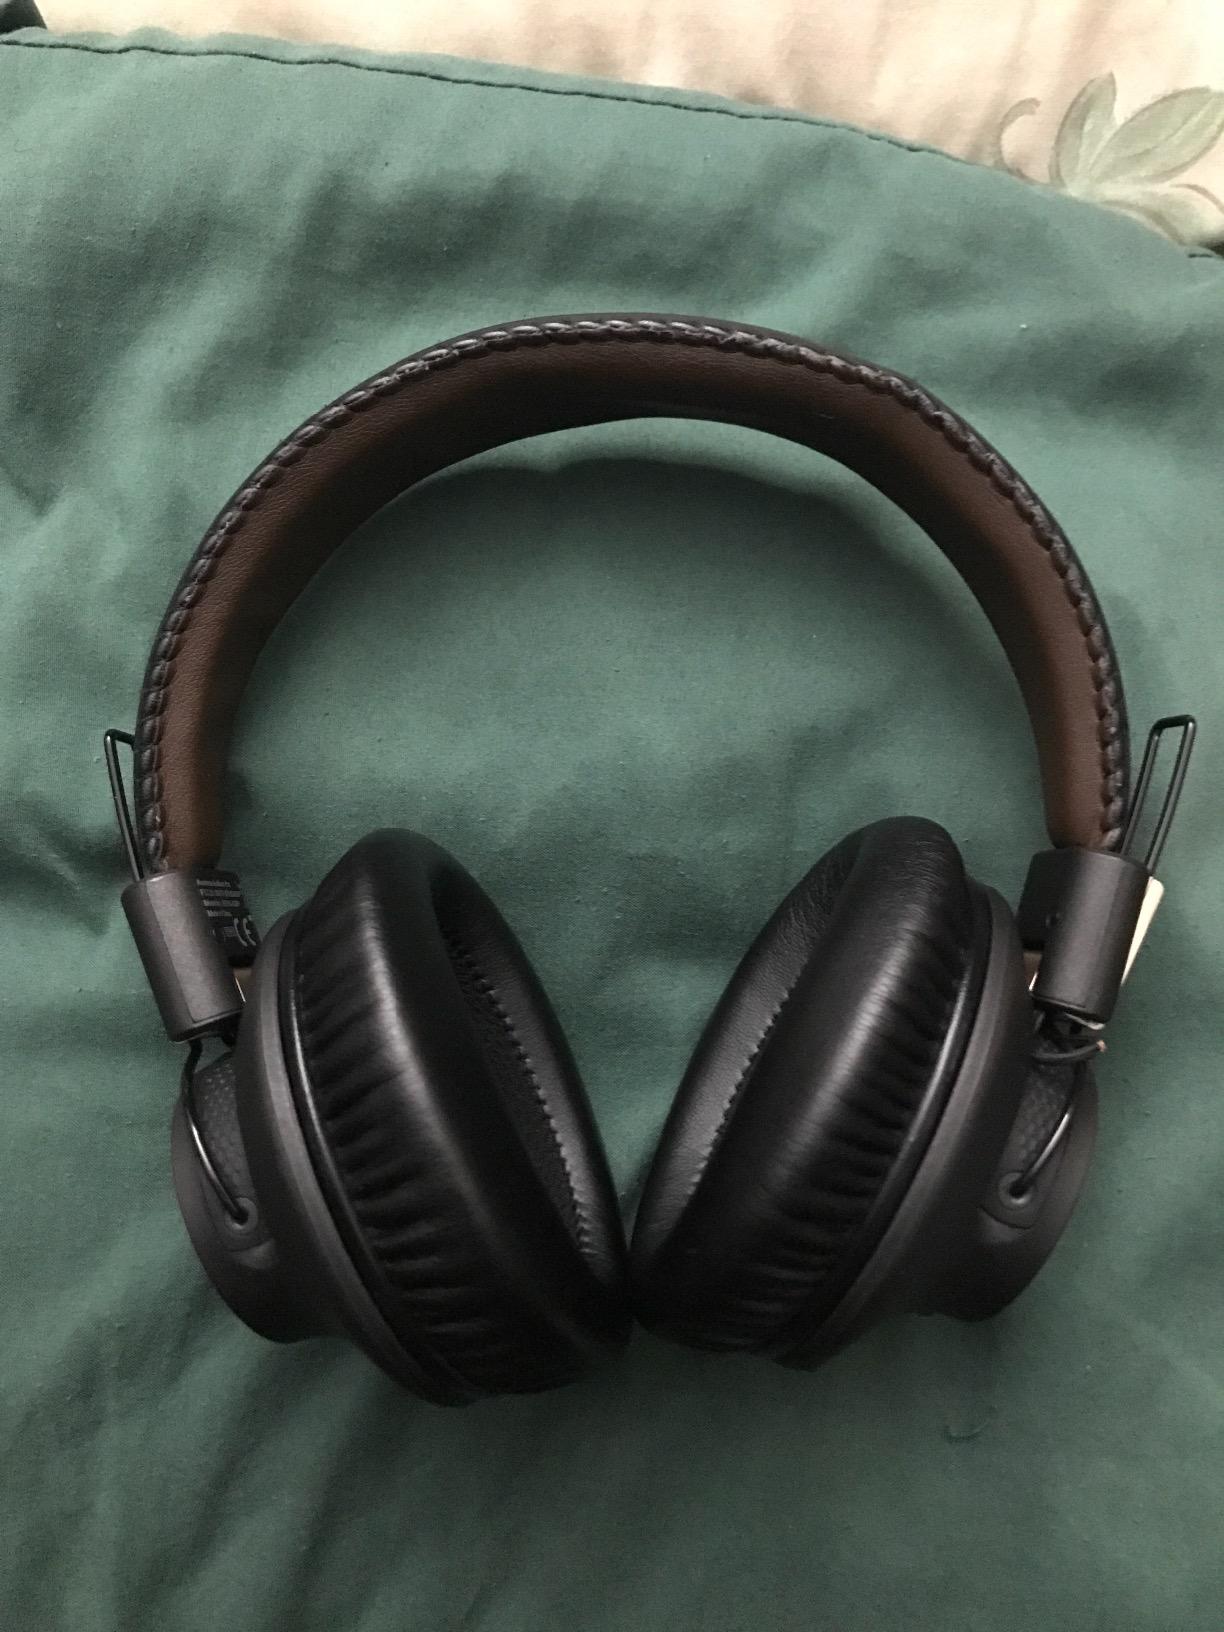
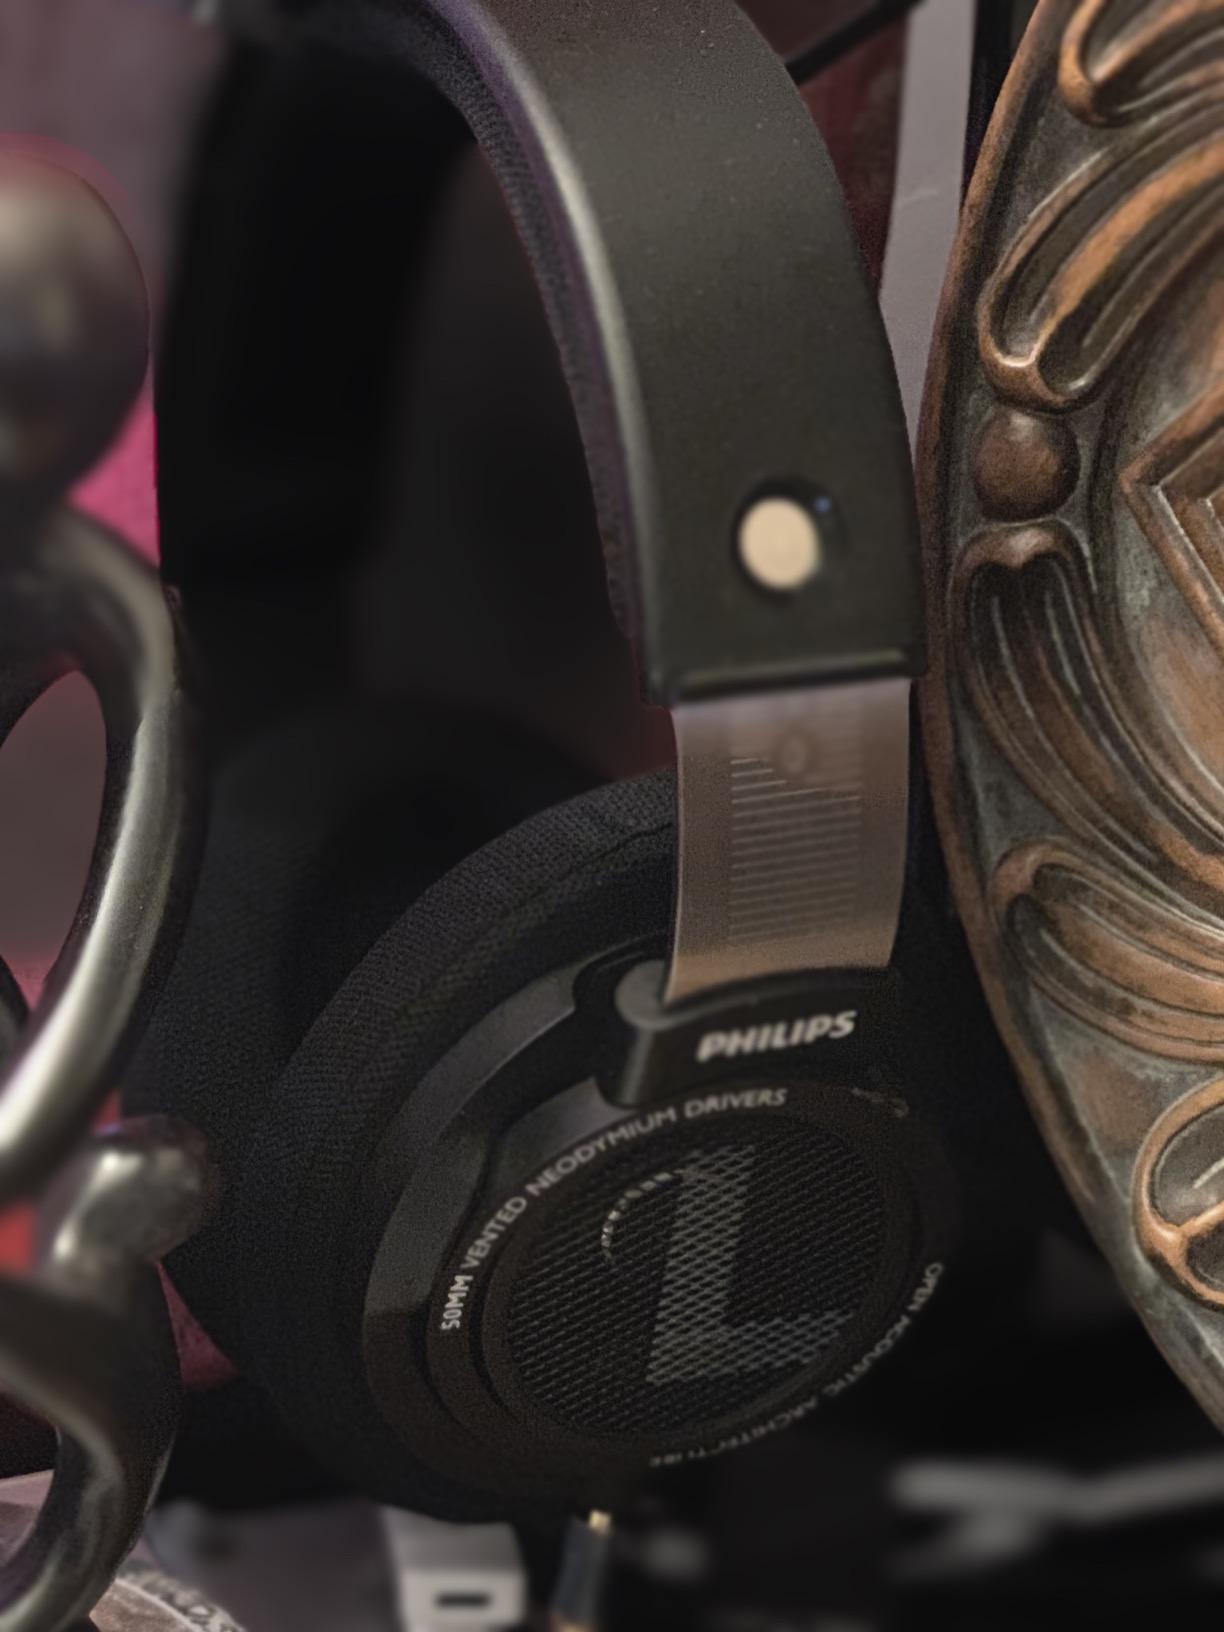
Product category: headphones
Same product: no